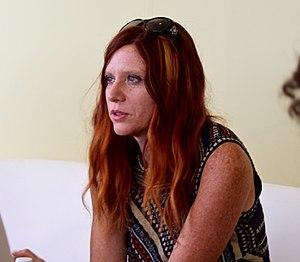
Susanna Nicchiarelli, née le 6 mai 1975 à Rome, est une réalisatrice, actrice et scénariste italienne.